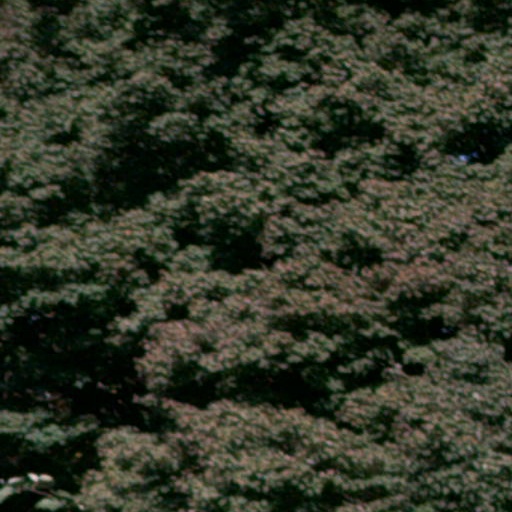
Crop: cassava